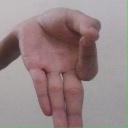
अक्षर: ज्ञ